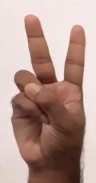
ASL sign: V